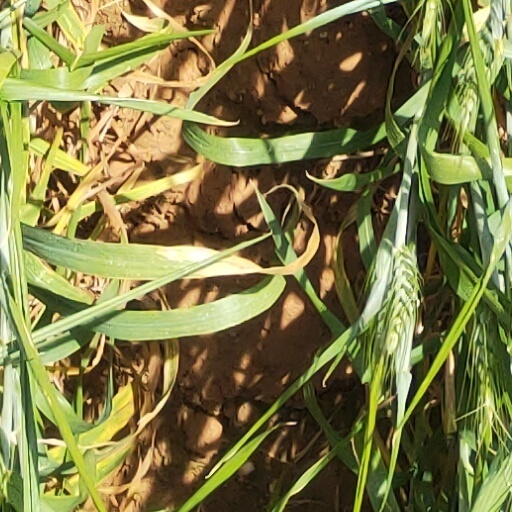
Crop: wheat